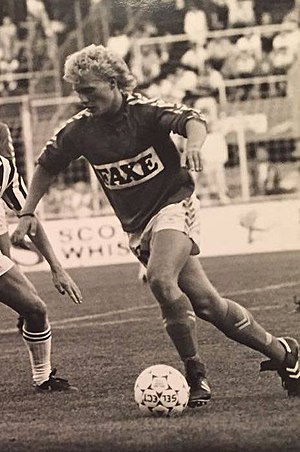
Kenneth Birkedal
Birkedal (1986)
Kenneth Birkedal er en dansk tidligere fodboldspiller, der efter sit virke som fodboldspiller har været akupunktør.